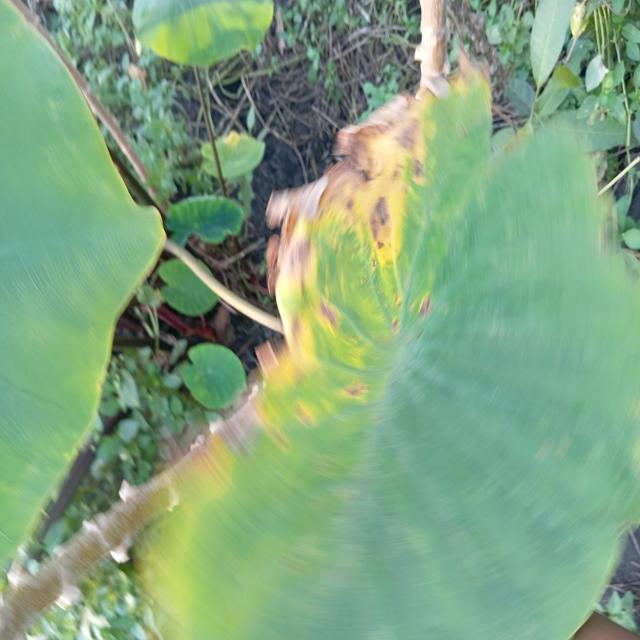
Label: Late_Blight